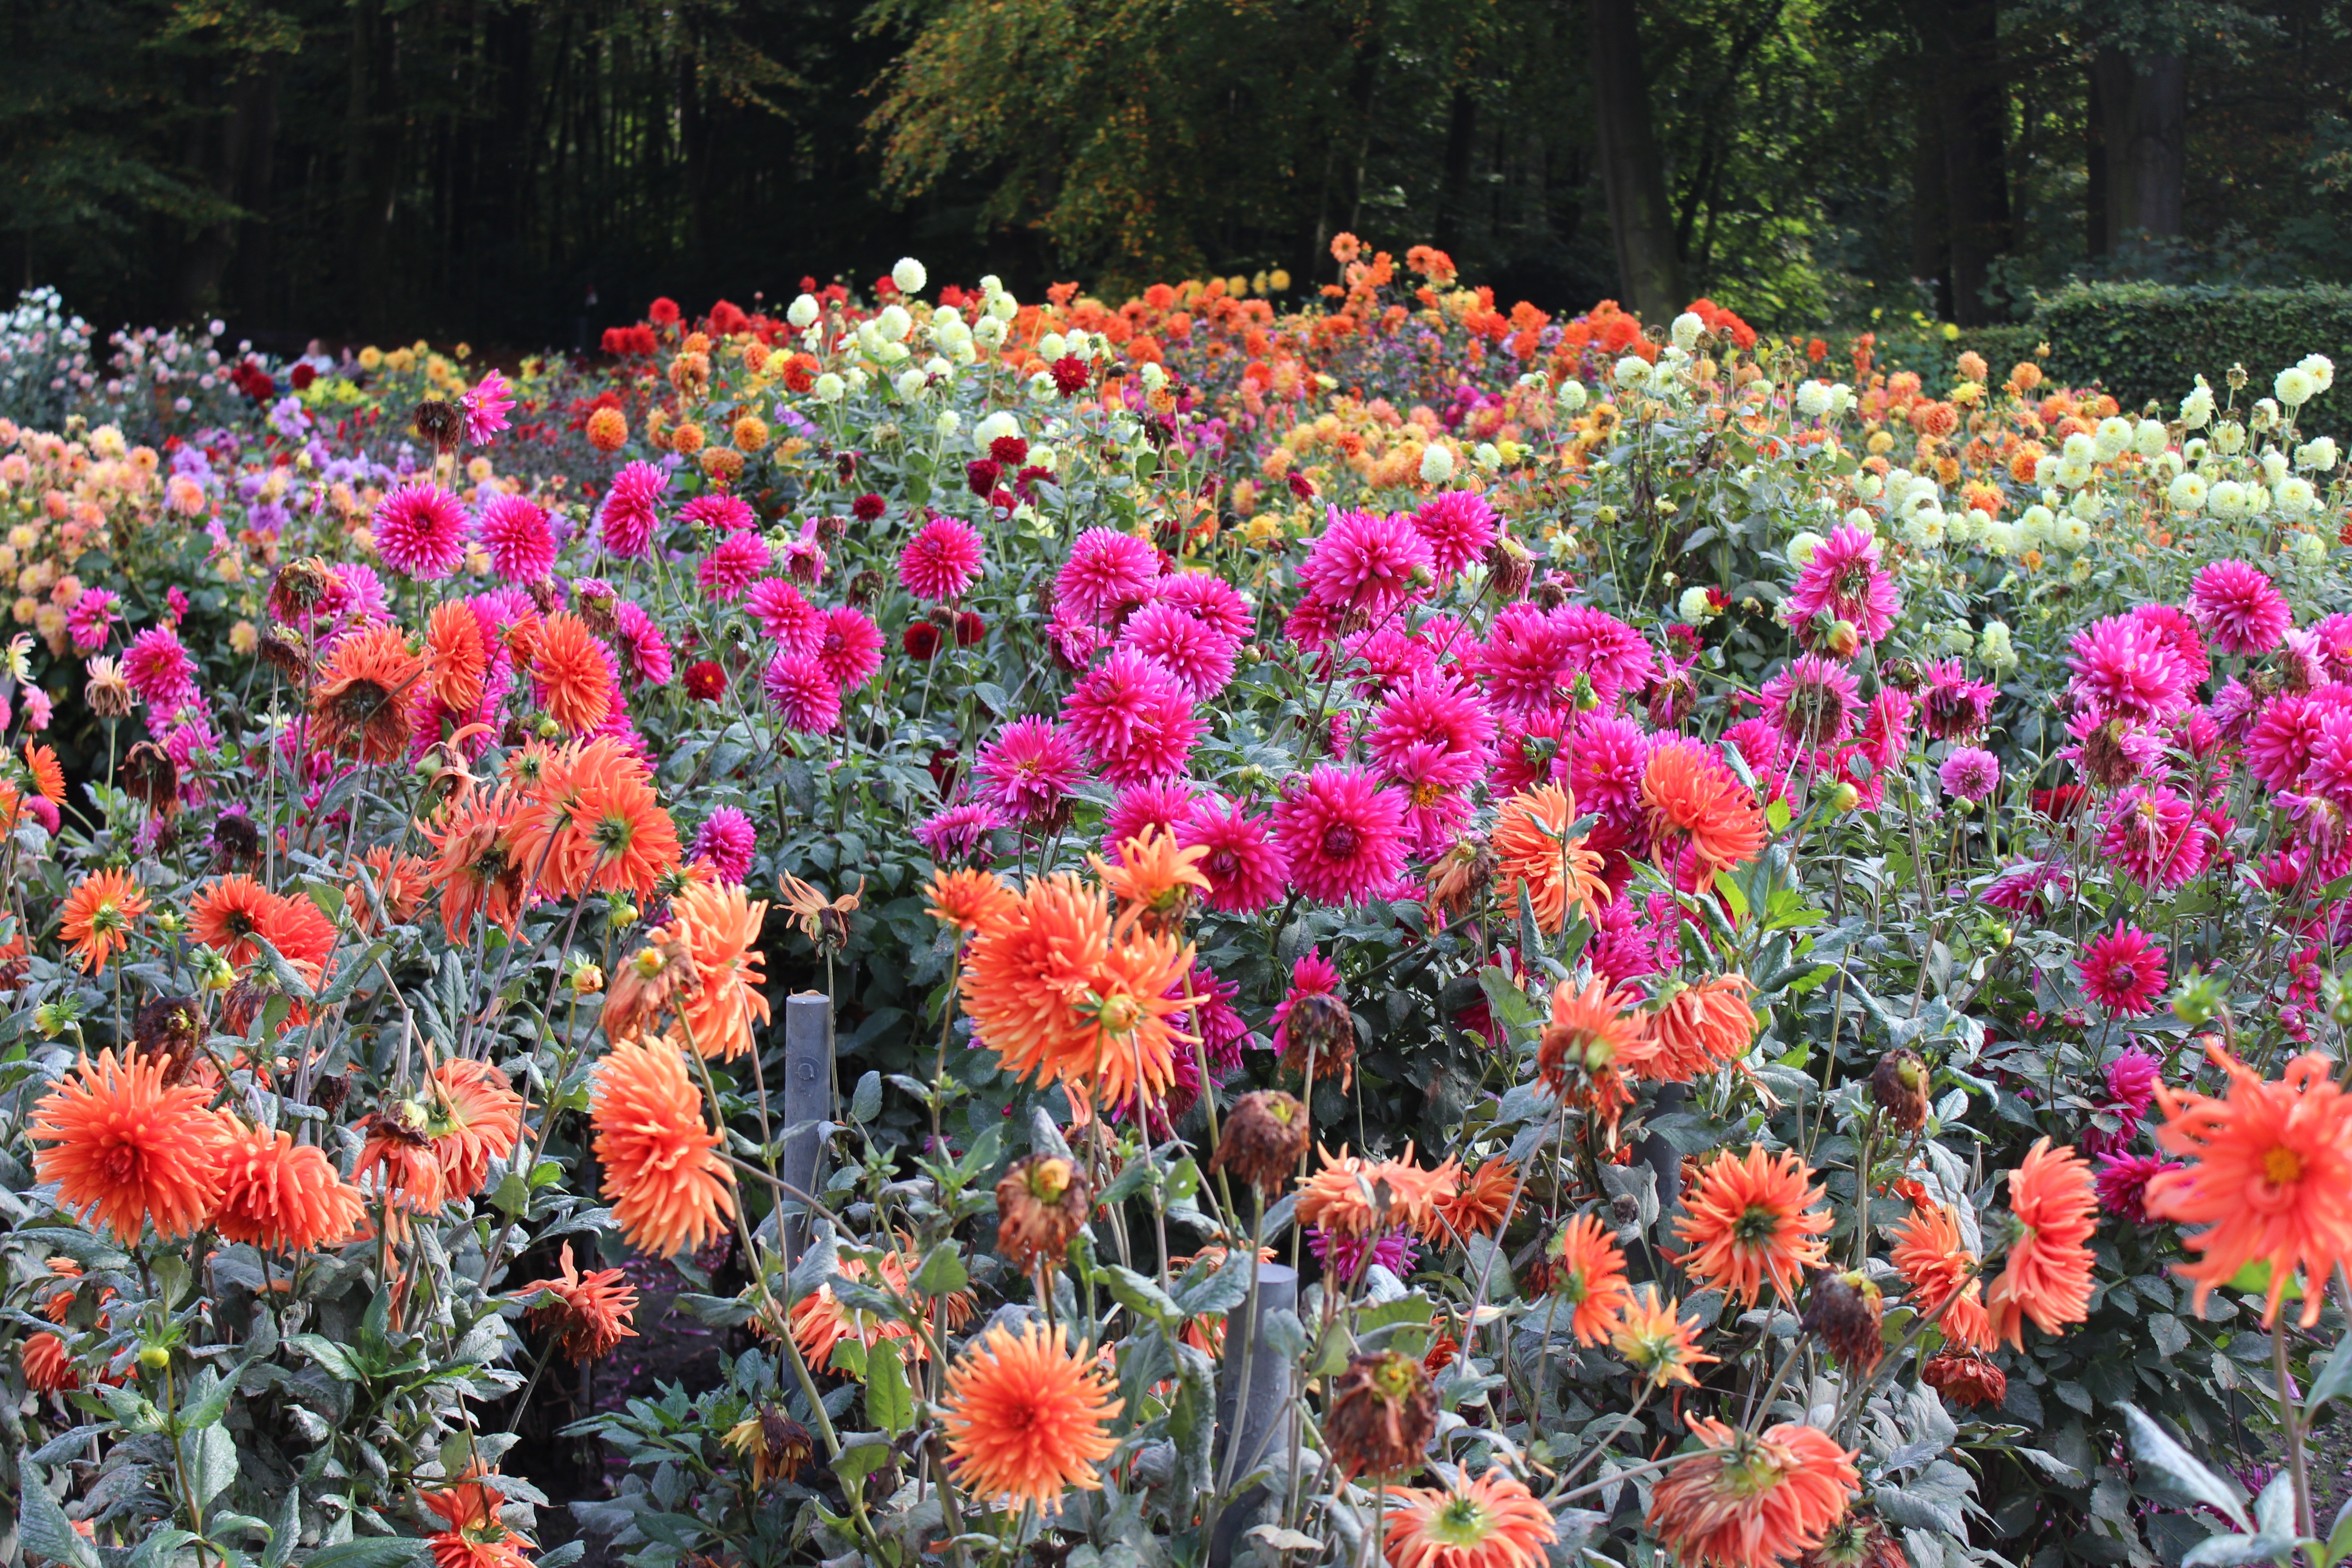
plant, flower, botany, colorful, garden, flora, wildflower, flower bed, shrub, dahlias, autumn flowers, flowering plant, daisy family, annual plant, land plant